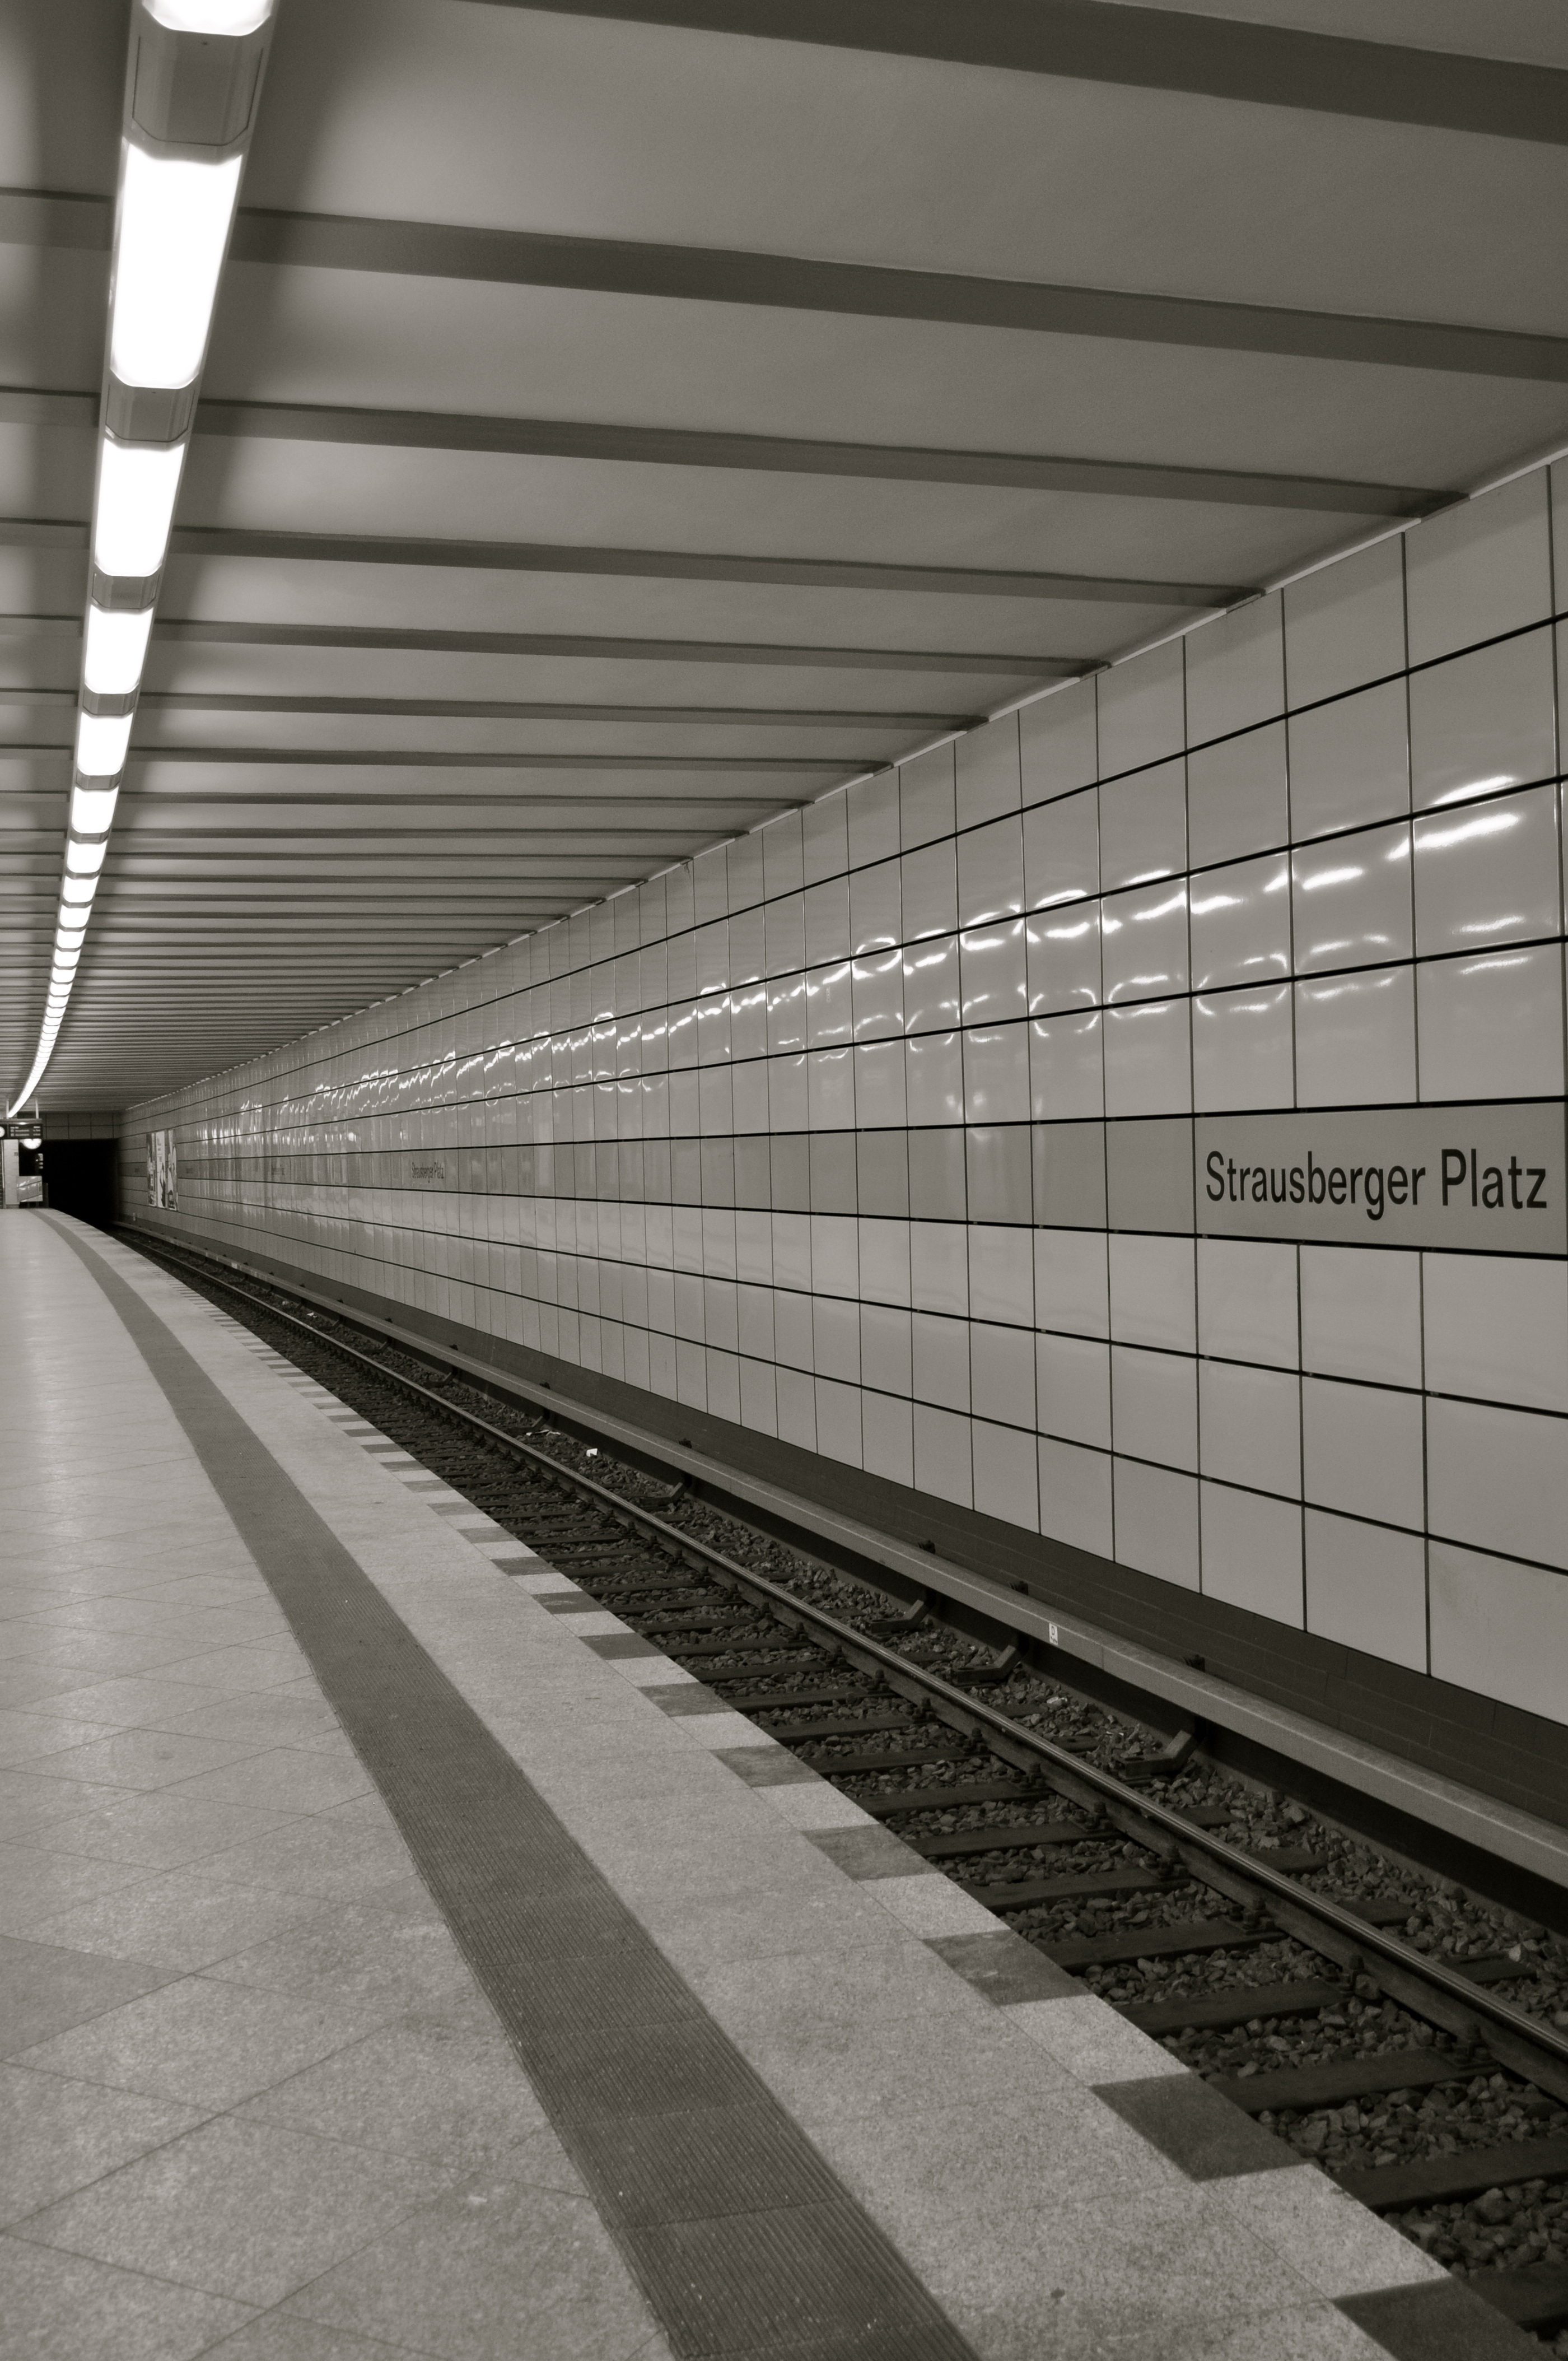
light, black and white, architecture, structure, track, white, tunnel, subway, metro, transport, line, platform, monochrome, public transport, symmetry, shape, monochrome photography